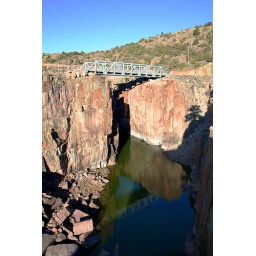
Cool canyon connecting two lakes in WY. Popular with rock climbers.